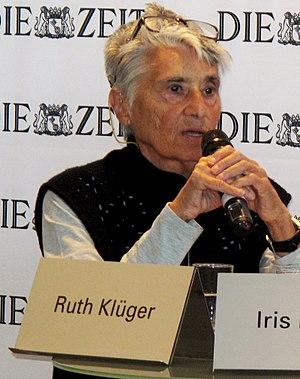
Ruth Klüger, née le 31 octobre 1931 à Vienne, est une écrivain et universitaire américaine.